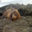
Label: seal